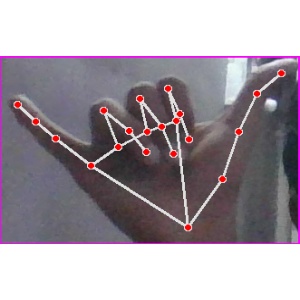
अक्षर: य